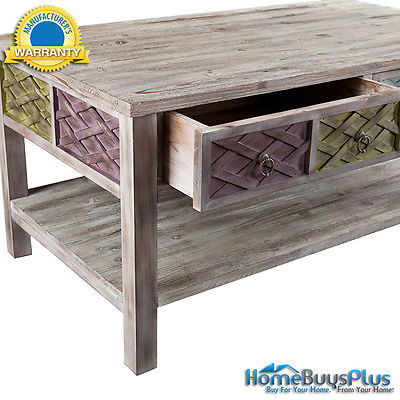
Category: table